1915 Georgia Tech Yellow Jackets football team

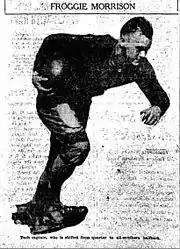
Froggie Morrison

Coach John Heisman's backfield used the pre-snap movement of his "jump shift" offense. The team's captain was Froggie Morrison, Tech's first great quarterback. Fullback Tommy Spence was a future World War I casualty, and halfback Wooch Fielder was later a prominent figure in World War II.